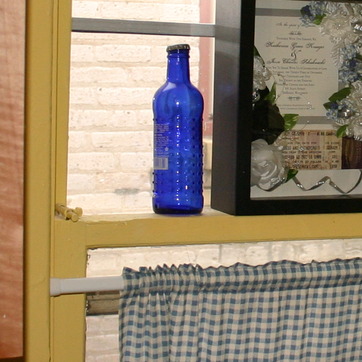
Material: plastic